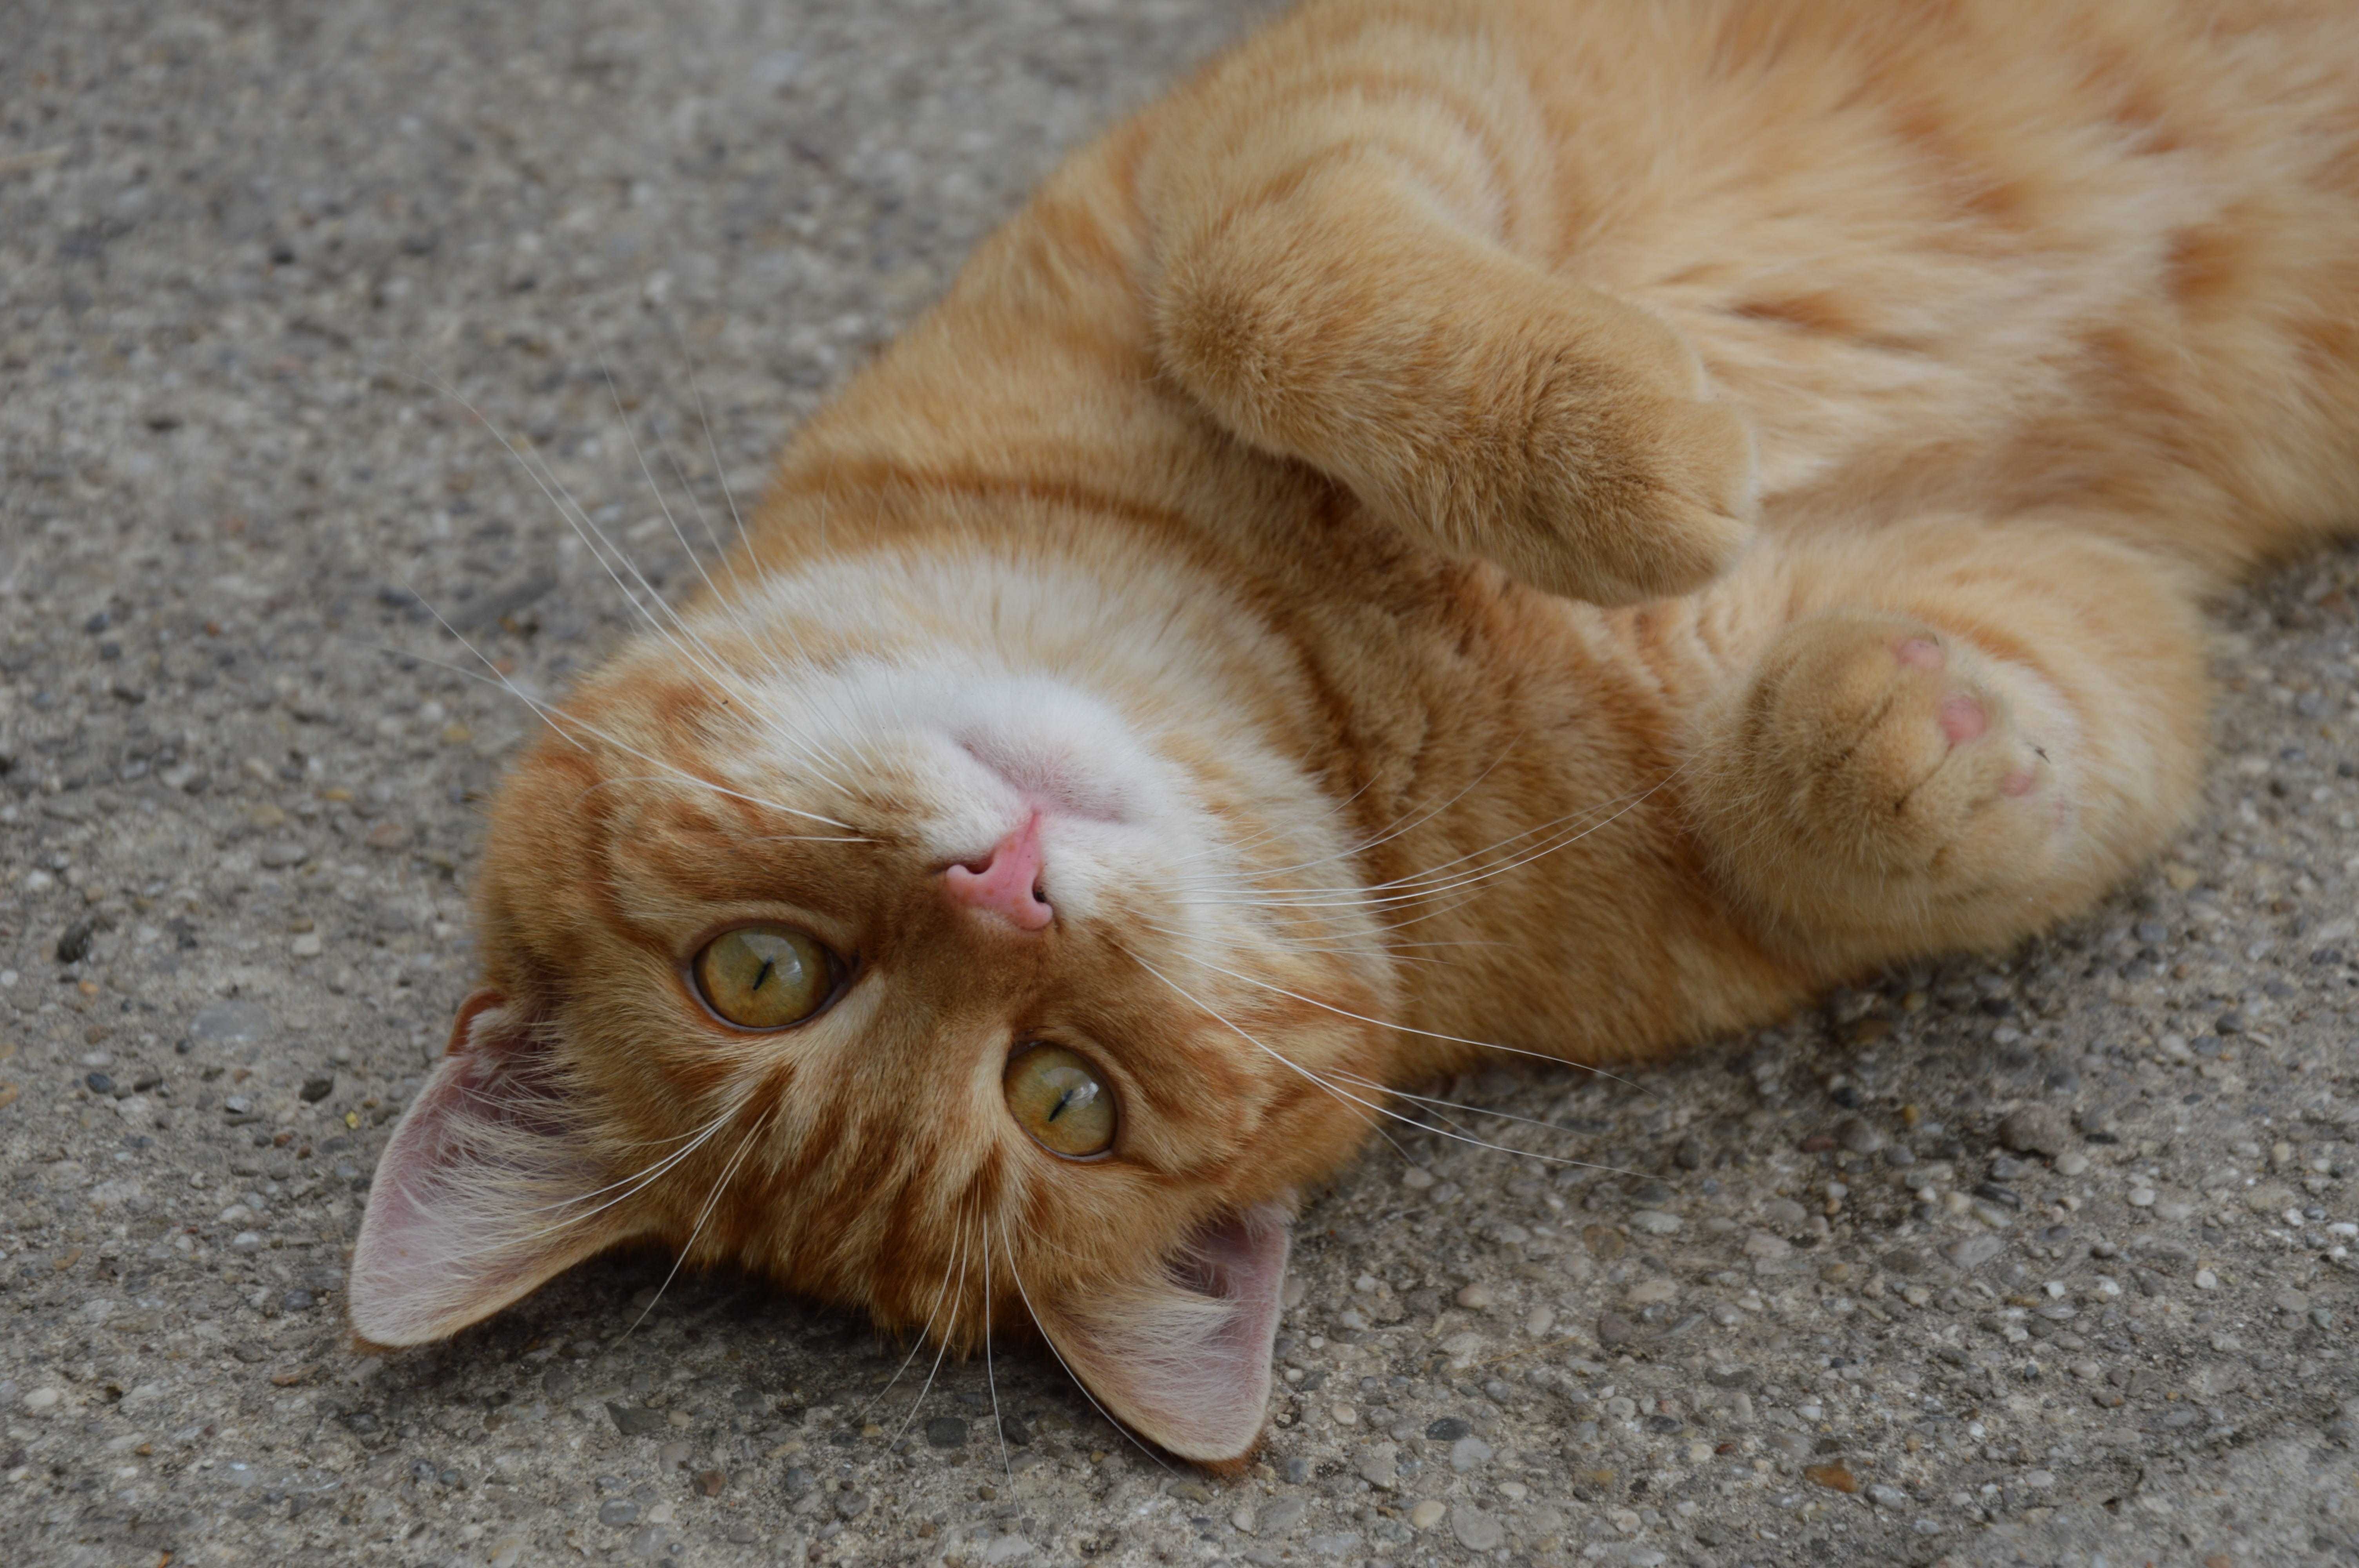
kitten, cat, mammal, yawn, crawl, nose, whiskers, snout, vertebrate, gatto, red cat, tabby cat, small to medium sized cats, cat like mammal